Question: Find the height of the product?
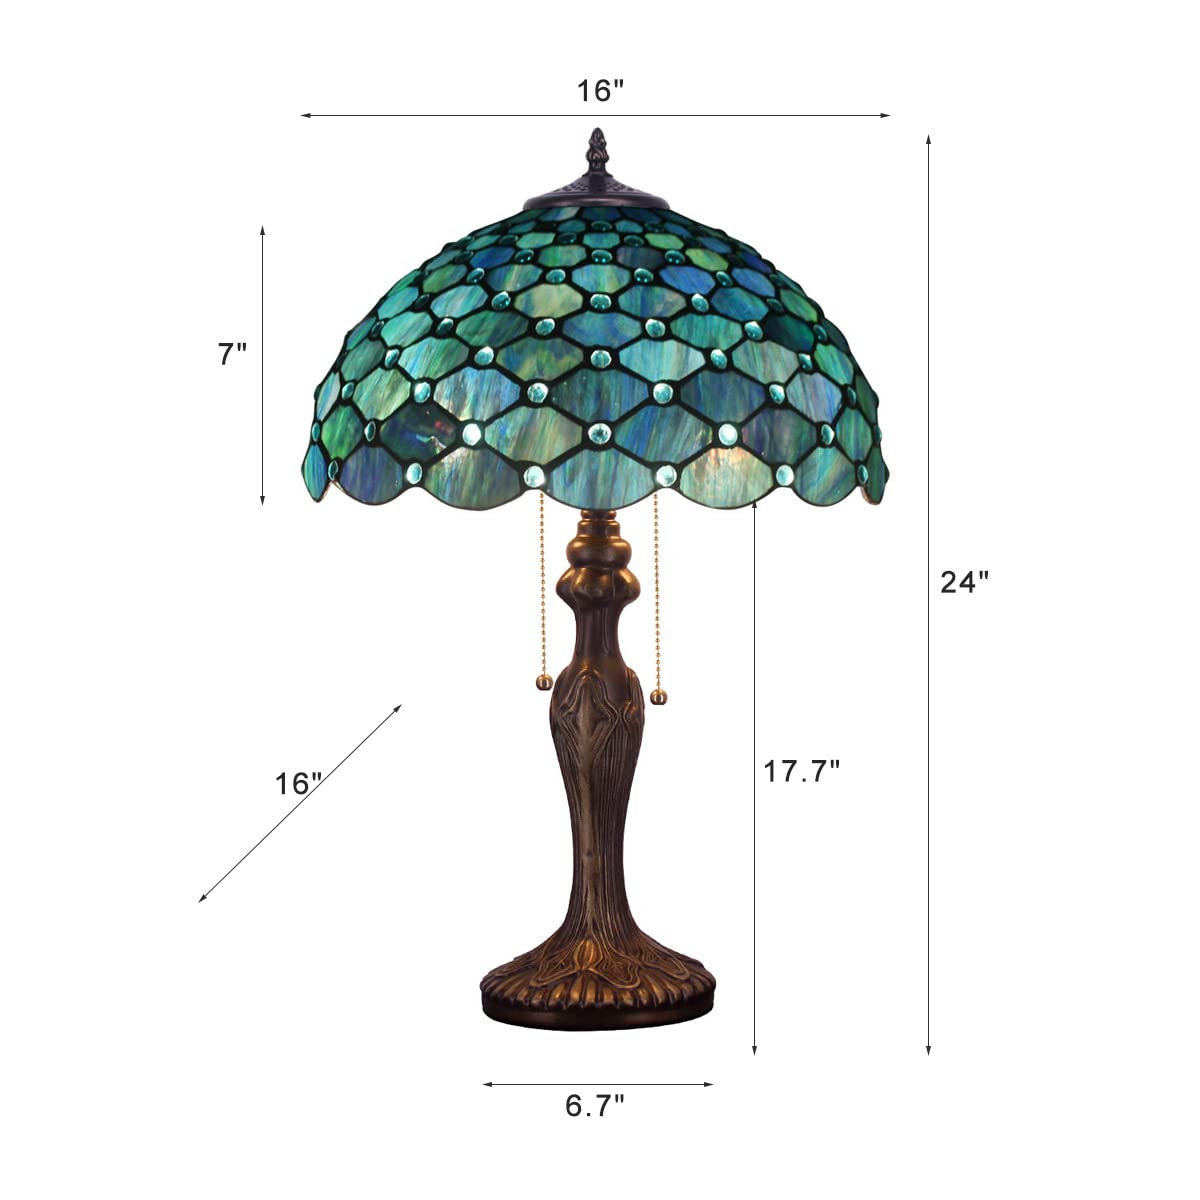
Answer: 24.0 inch